Destination America

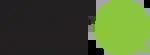
Planet Green logo used from June 4, 2008, to May 25, 2012; the circle was later changed to dark red in 2010.

In April 2007, during its upfronts, Discovery announced that Discovery Home would re-launch in 2008 as a new channel focused on environmentalism and sustainable living as part of the growing trend of public awareness on global warming, climate change, and other environmental issues. The channel itself was announced as part of a $50 million corporate initiative known as "Planet Green", undertaken under Discovery's new CEO David Zaslav, which would include the production of programming on other Discovery channels (such as the Discovery Channel series "Ten Ways to Save the Planet") that appeal to these themes, an "innovation conference", and making its headquarters carbon neutral. Zaslav stated that Discovery Home had been economically sound, but wasn't "serving this higher purpose". On August 1, 2007, Discovery announced its acquisition of "TreeHugger", a blog focusing on sustainable living. The site was to be positioned as a digital companion to the new channel.